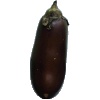
Label: Eggplant 1